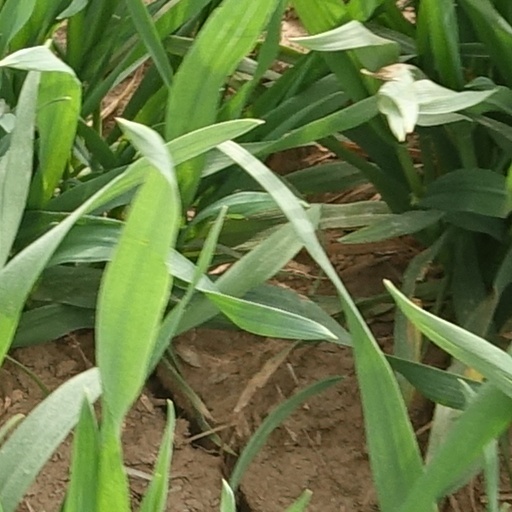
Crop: wheat